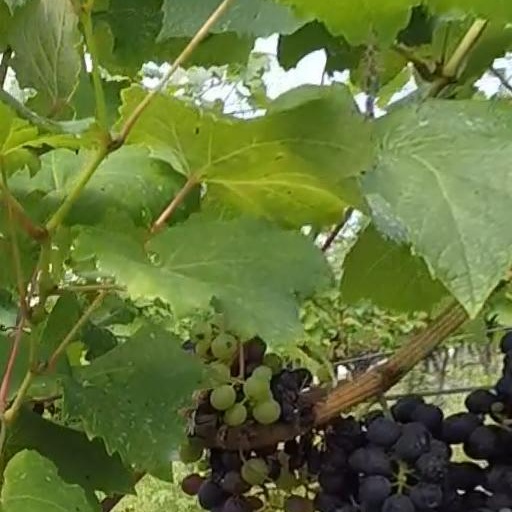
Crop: grape